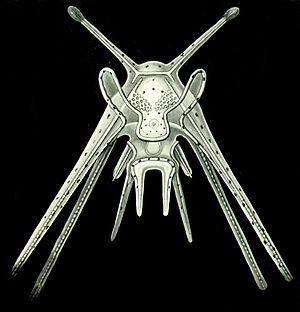
Pluteus est le nom qu'ont donné les scientifiques au premier stade larvaire des oursins, qui est encore planctonique.